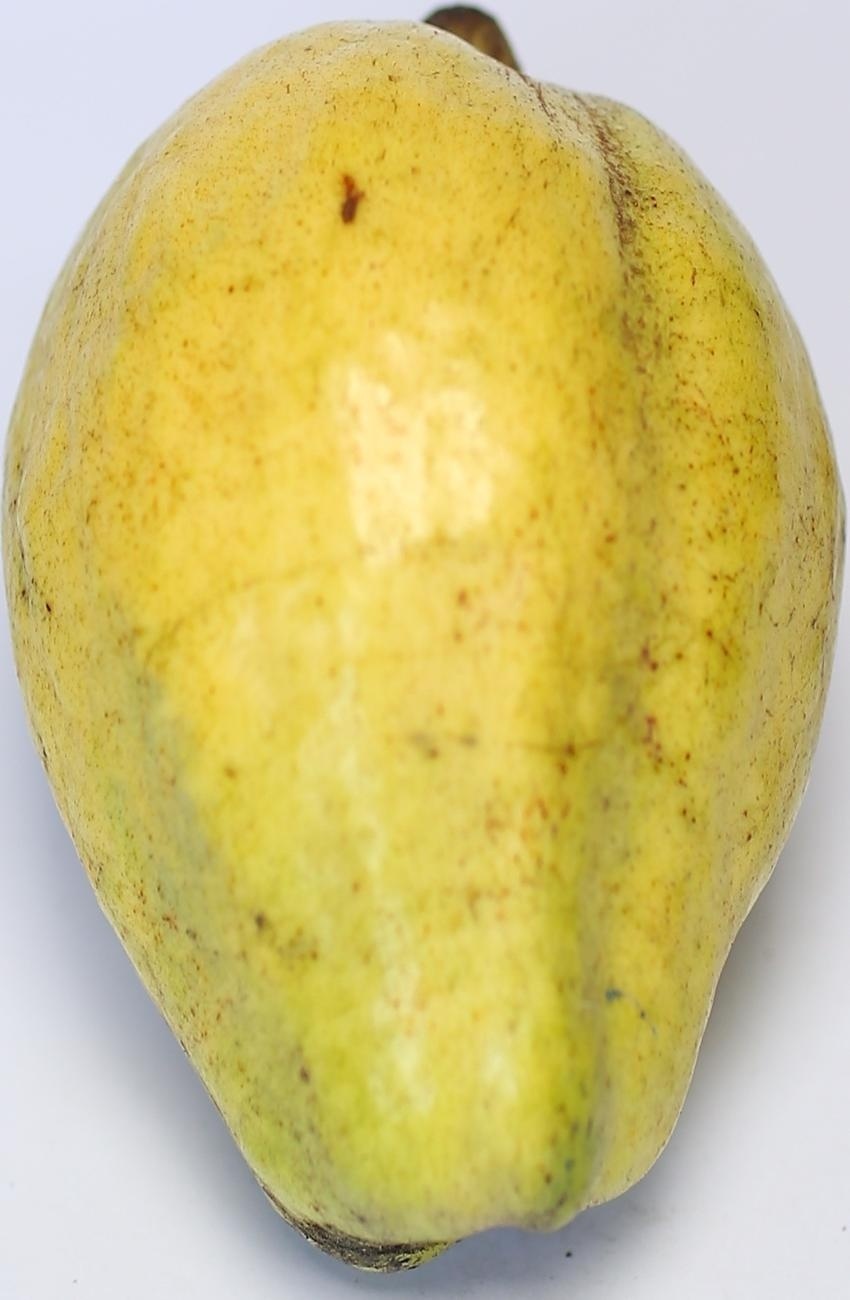
Maturity: mature-green
Variety: thadhrami